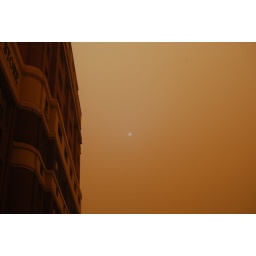
The sun looks tiny and meek a spot in the sky dwarfed by a city building and shrouded in dust.